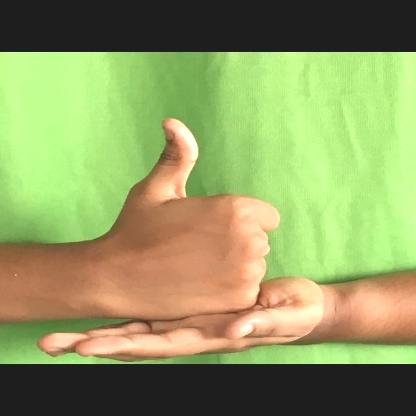
Mudra: Shivalinga